Riccardo Patrese

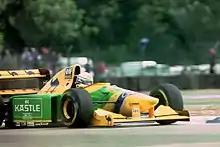
Patrese driving the Benetton B193B during practice for the 1993 British Grand Prix

While Williams continued to dominate F1 in 1993, Patrese found it difficult to get along with team manager Flavio Briatore, sensing that the team's concentration was on his new teammate Michael Schumacher. Patrese would also describe the Benetton B193 with its Ford HBA8 V8 as a step down in quality compared to the much more sophisticated Williams cars he had been driving for the previous five years. After scoring 56 points and finishing 2nd in the World Championship in 1992, Patrese scored 20 points to finish 5th in 1993 with a best finish of 2nd in Hungary in what was to prove to be his final season in Formula One. Before the end of the season Briatore informed Patrese that he was "free to seek an alternate drive". Ligier made Patrese an offer for 1994 but seeing it as a further step down in his career, he decided against it.